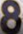
Number: 8